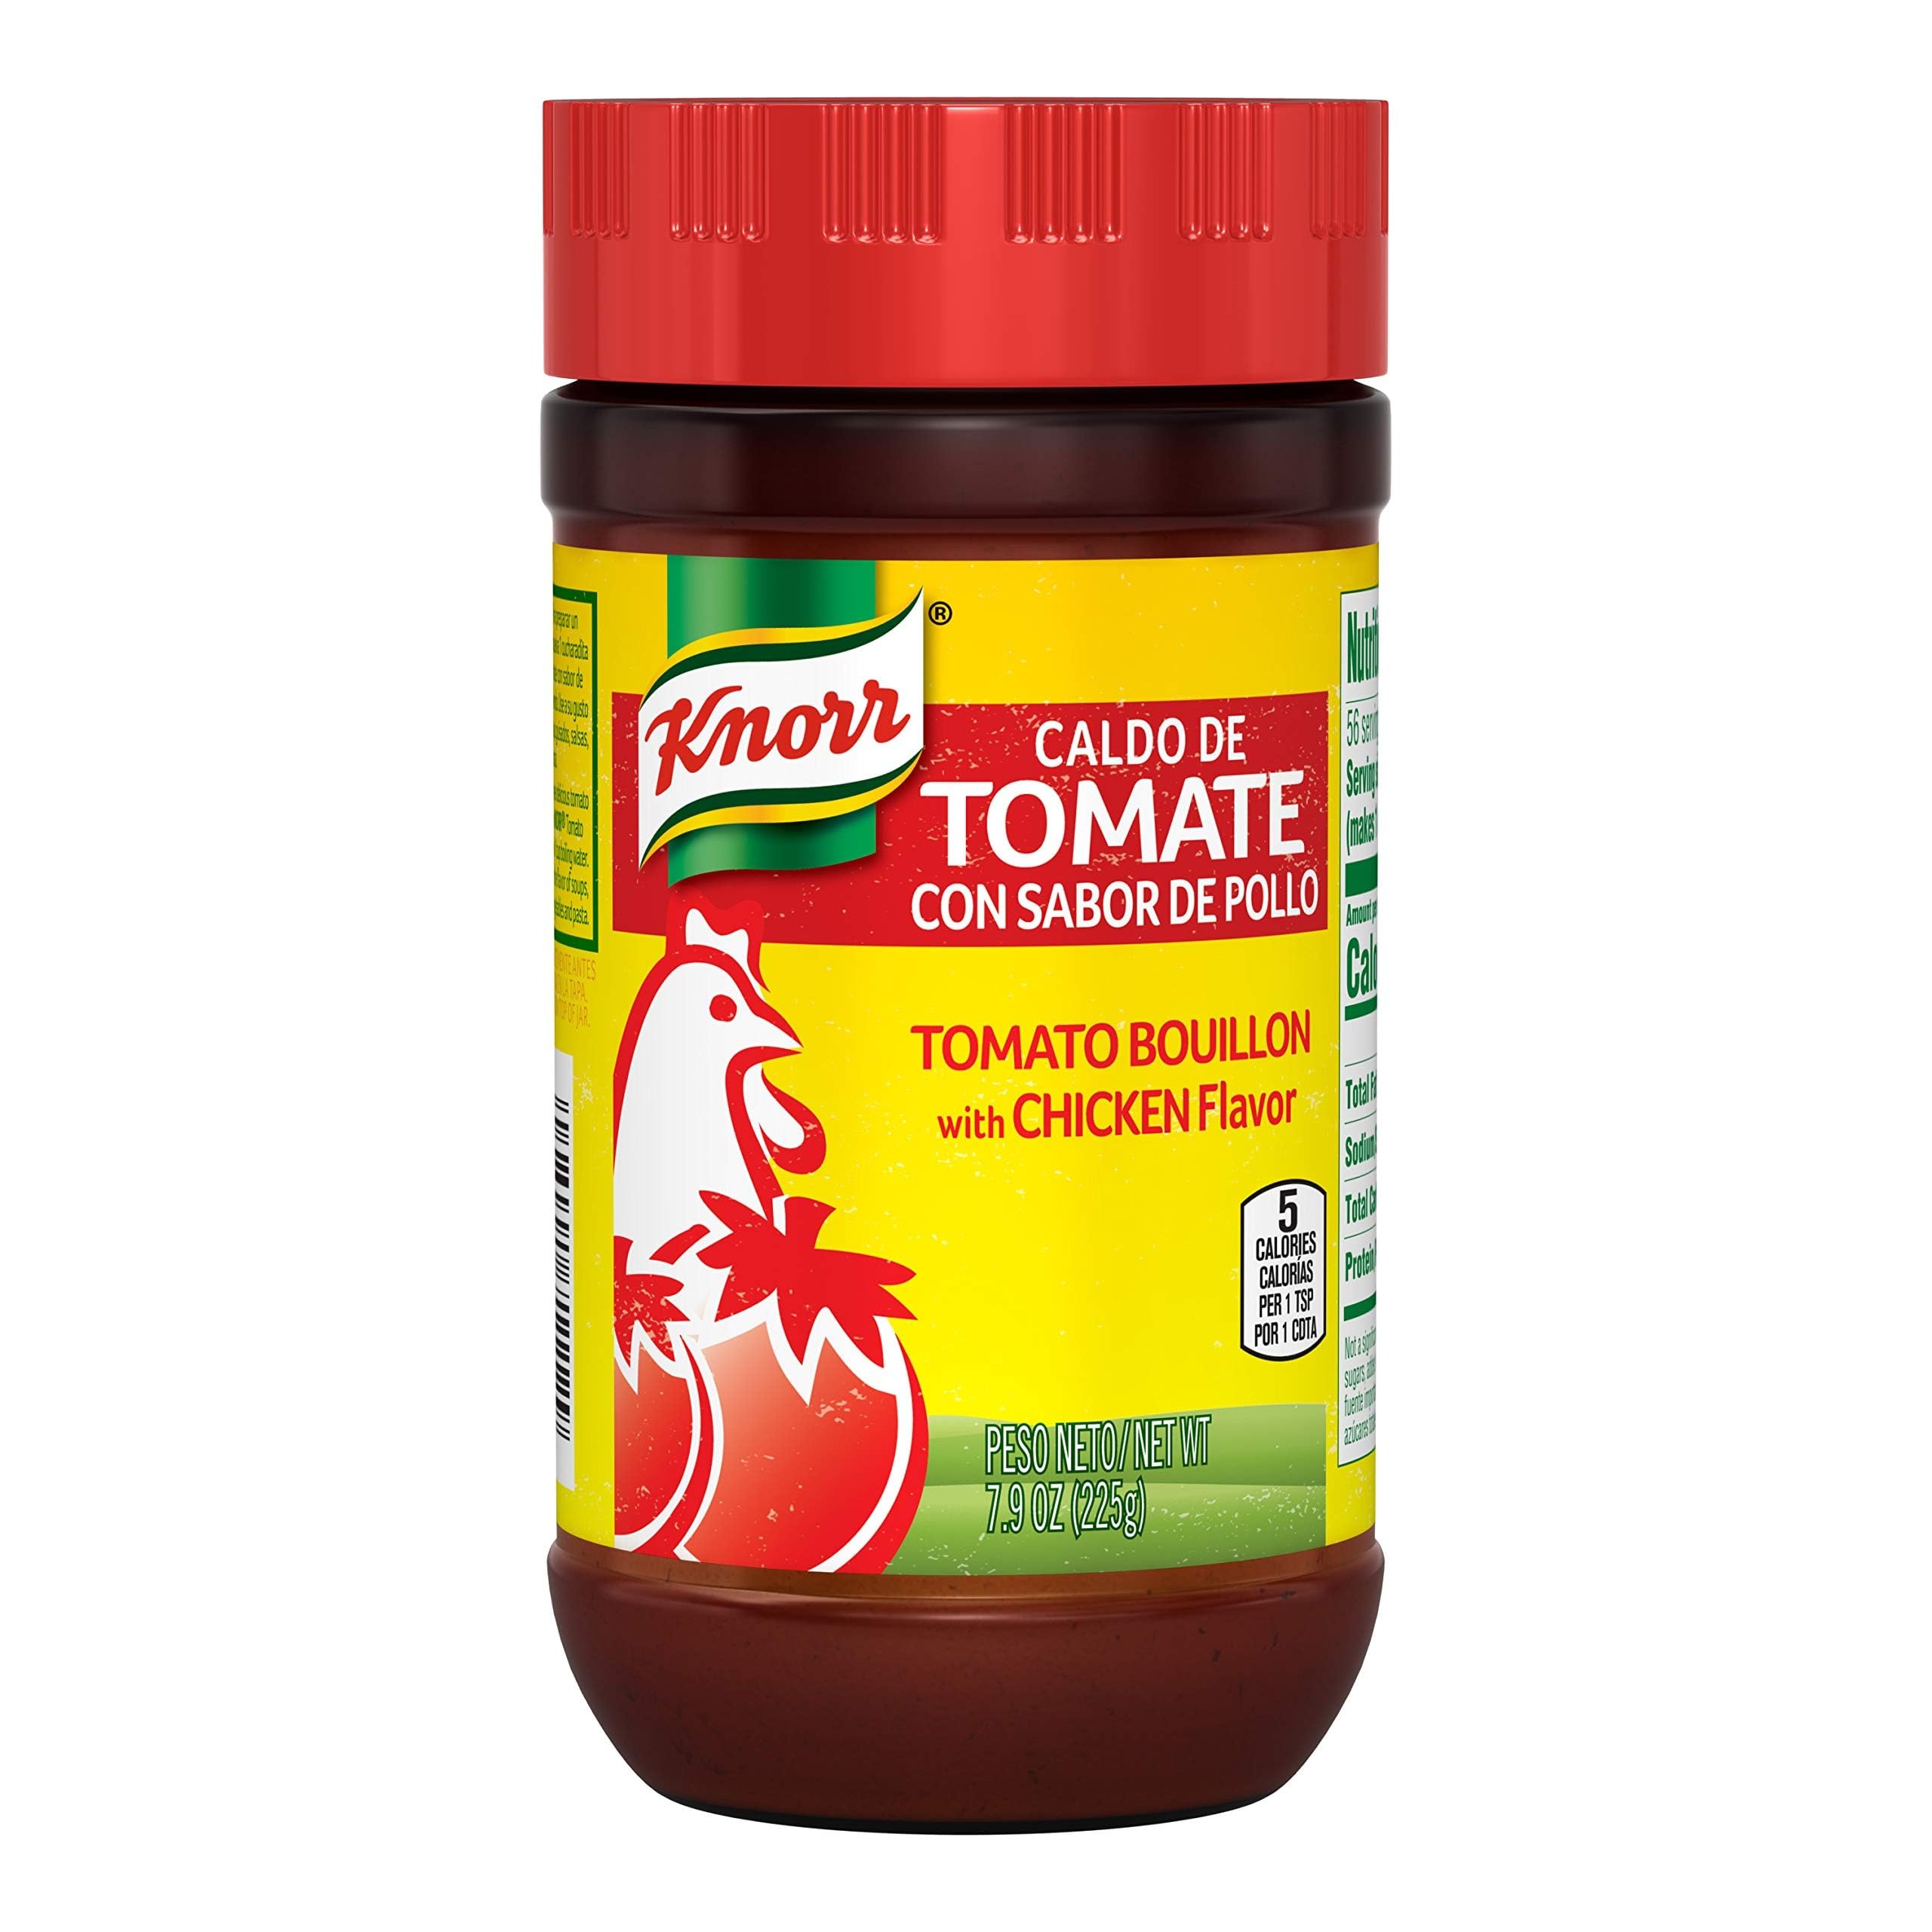
Item Name: Knorr Tomato Bouillon with Chicken Flavor For Sauces, Soups and Stews Granulated Fat and Cholesterol Free 7.9 oz
Bullet Point 1: Knorr Tomato Bouillon With Chicken Flavor is a granulated bouillon that blends the flavors of tomato, chicken and spices
Bullet Point 2: From rich soups to sauces and stews, the classic flavor of tomato and chicken flavor bouillon is the ultimate savory base for your family's favorites
Bullet Point 3: This soup base is flavored with tomato, chicken and spices for an authentic, home cooked taste
Bullet Point 4: Enhance the flavor of soups, stews, sauces, rice, vegetables, pastas, and any chicken dishes
Value: 7.9
Unit: Ounce

Price: 2.72